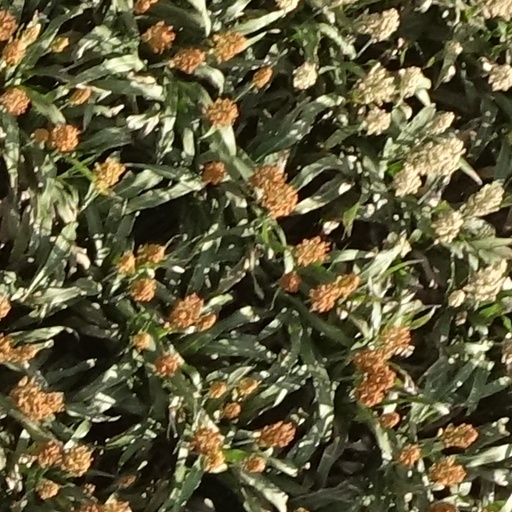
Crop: sorghum